Semyon Sakhnov

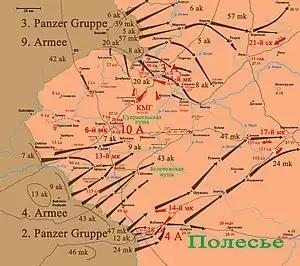
The Battle of Białystok–Minsk, 22–25 June 1941

When Operation Barbarossa began on 22 June, the 56th came under attack from three divisions of the German VIII Army Corps in what became known as the Battle of Białystok–Minsk. Spread out over an area of in camps near Grodno in Polish territory annexed by the Soviet Union, close to the border of German-occupied Poland, the division suffered heavy losses and by 10:00 its remnants began retreating to the east and southeast, although one regiment was surrounded defending the Augustów Canal. Sakhnov's communications with his units relied on telephone lines, which were soon cut, preventing him from controlling his forces. German tanks broke through to his command post by 09:00 and he began evacuating to the rear. In the chaos, the headquarters was scattered, and by 14:00 Sakhnov, with the guard platoon, the division's political commissar and chief of artillery, and other headquarters officers, made his way eastward, deep in the German rear. To cross the Neman, the group split up and Sakhnov, with five other officers and six enlisted men, crossed at Grandichi, north of Grodno on the night of 22–23 June. He proceeded to the Ozyory area on the next day, bringing his group to 25 people by collecting retreating troops.